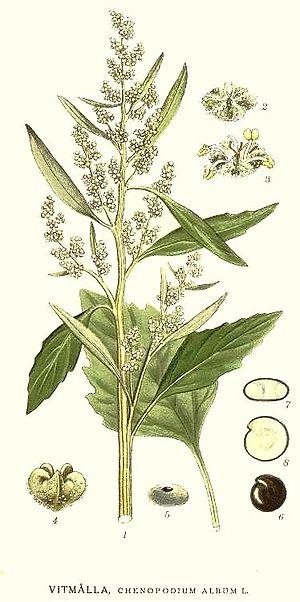
Chenopodium, les Chénopodes, sont un genre de plantes dicotylédones, de la famille des Amaranthaceae ou, des Chenopodiaceae, en fonction de la classification retenue.